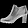
Label: Ankle boot